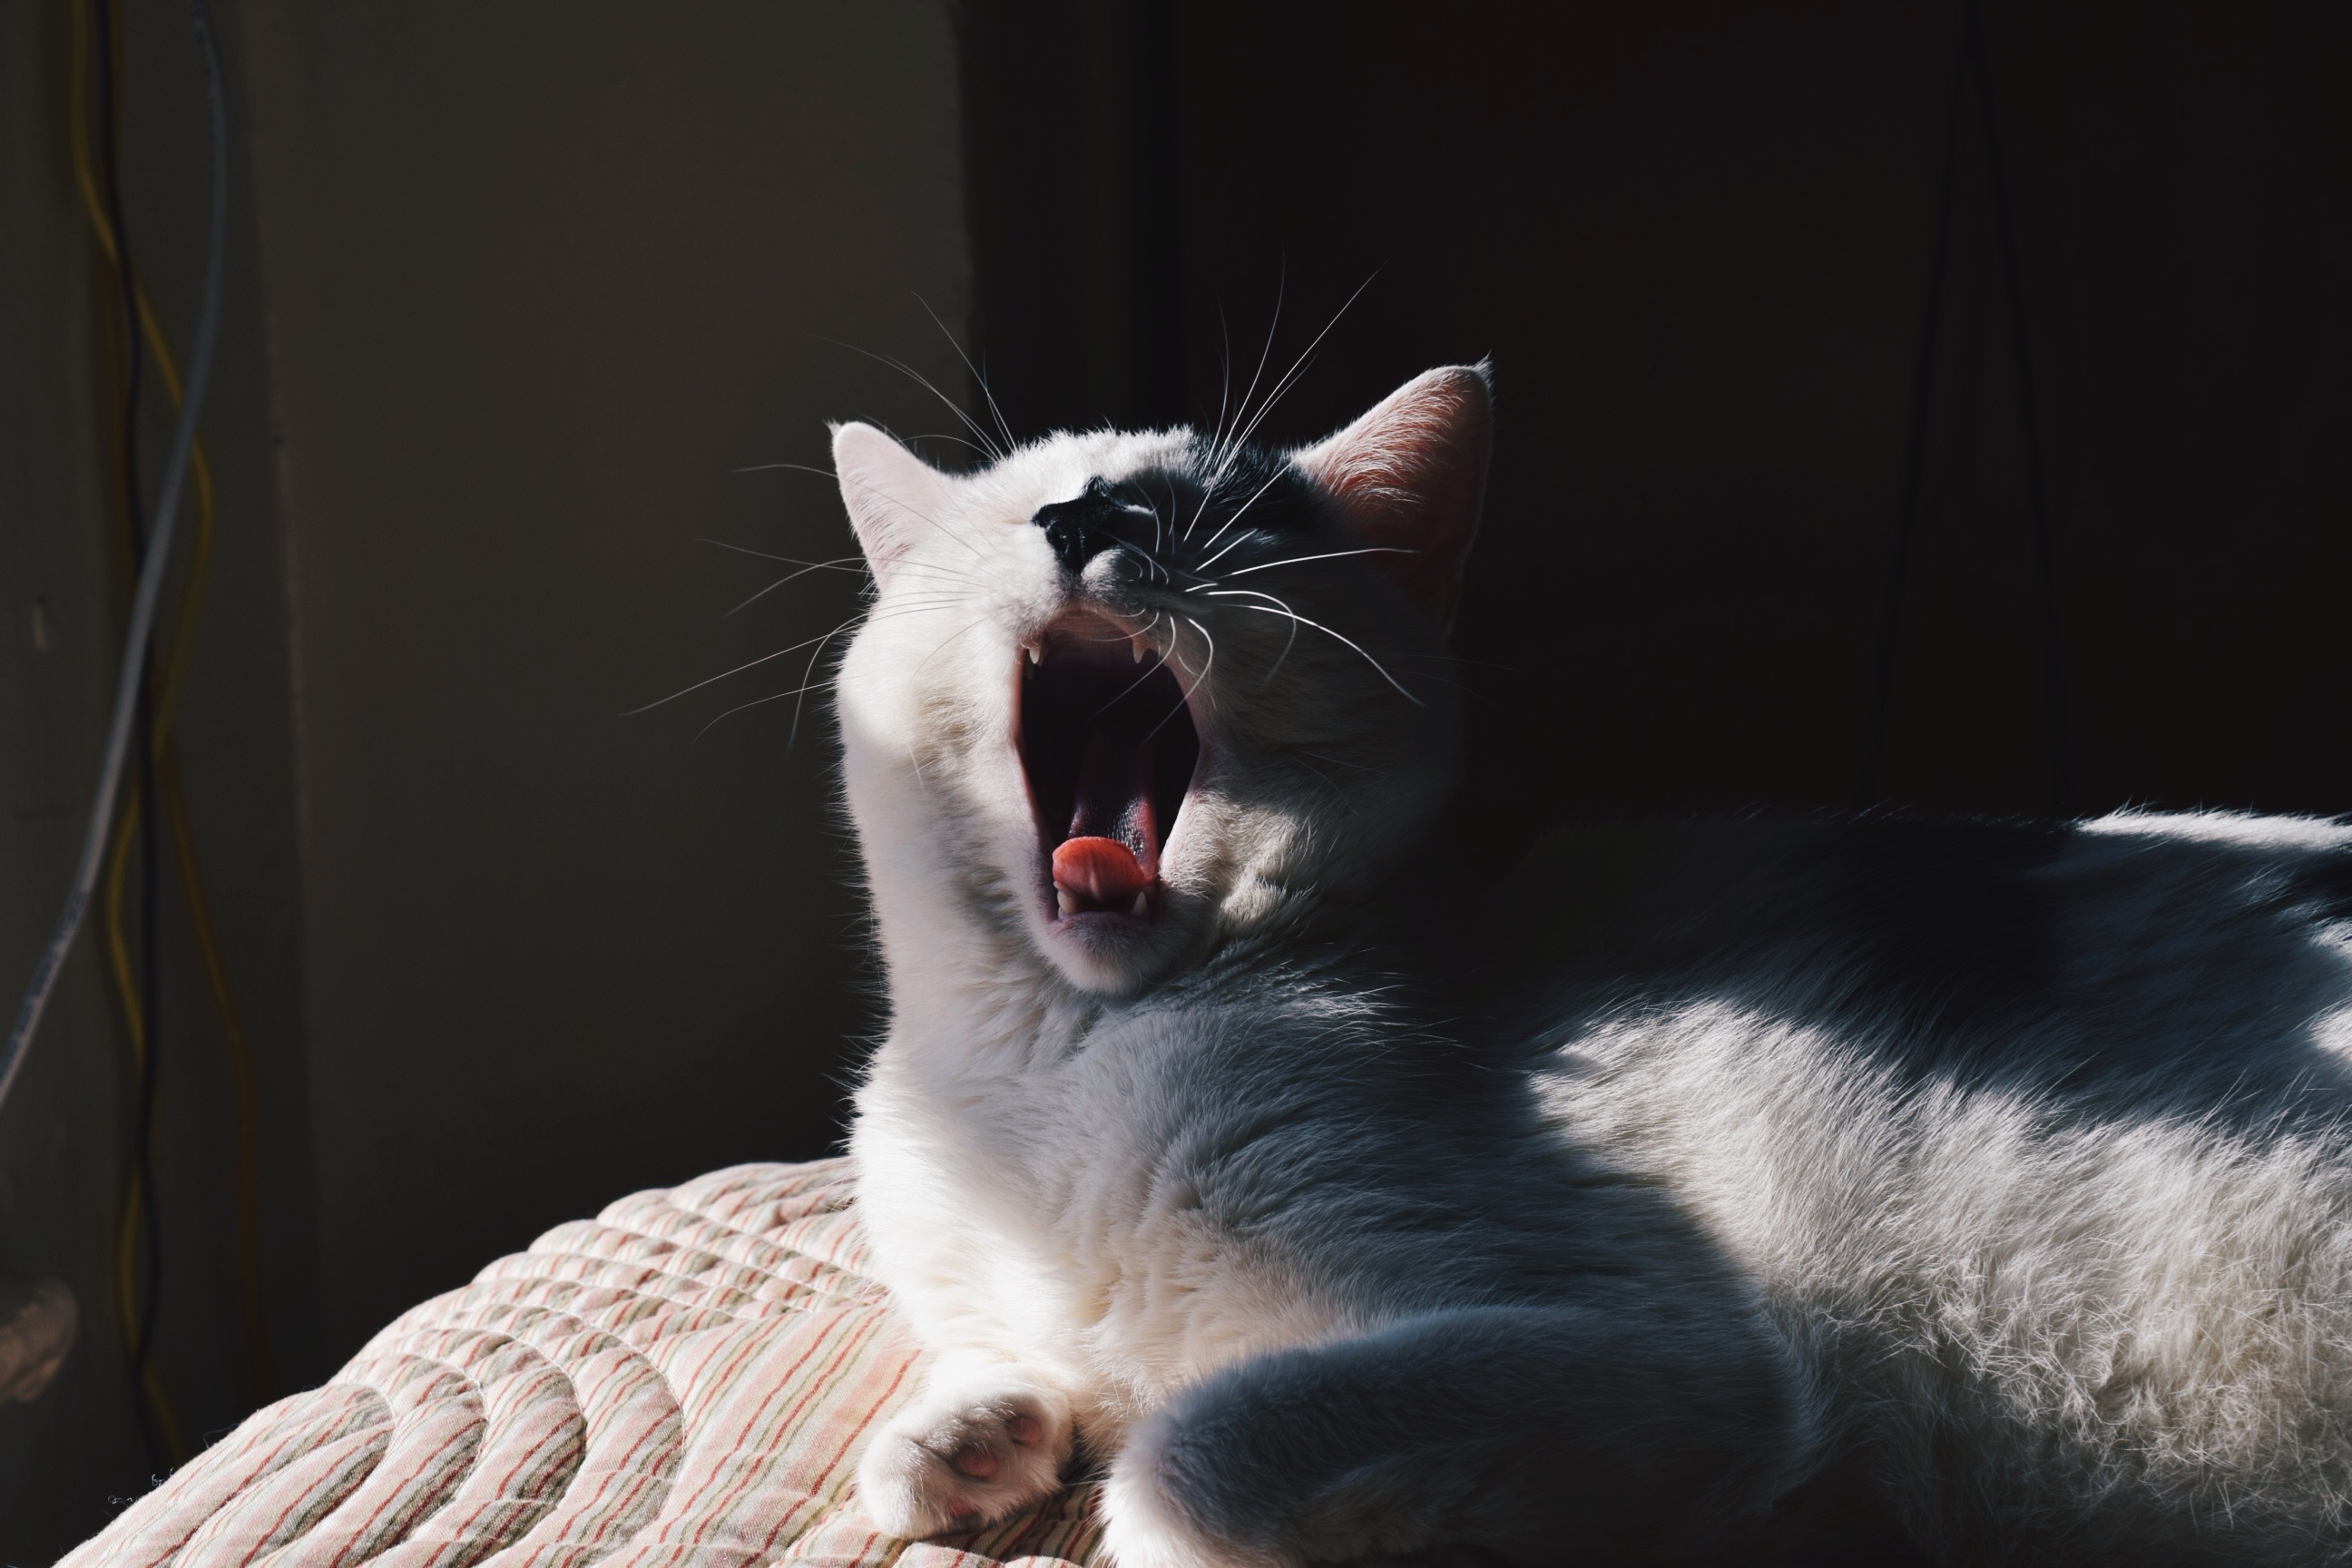
white, animal, pet, kitten, cat, mammal, black, whisker, yawn, whiskers, vertebrate, small to medium sized cats, cat like mammal